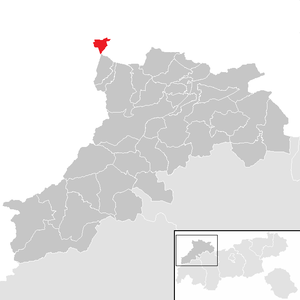
Jungholz
Jungholz er en landsby i det østrigske distrikt Reutte, Tyrol, som kun er tilgængeligt via Tyskland. Den har et indbyggertal på i alt 308 personer på dens 7 km². Manglen på en vejforbindelse til noget andet sted i Østrig ledte til, at Jungholz blev inkluderet i det tyske toldområde indtil Østrig trådte ind i EU i 1995. Breve til Jungholz kan blive sendt med enten et tysk eller et østrigsk postnummer.